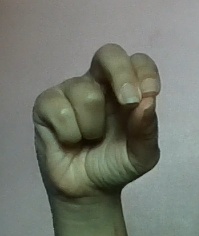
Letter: gaaf